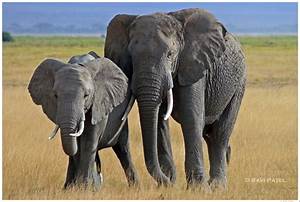
Label: elefante